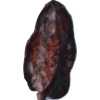
Label: carambola